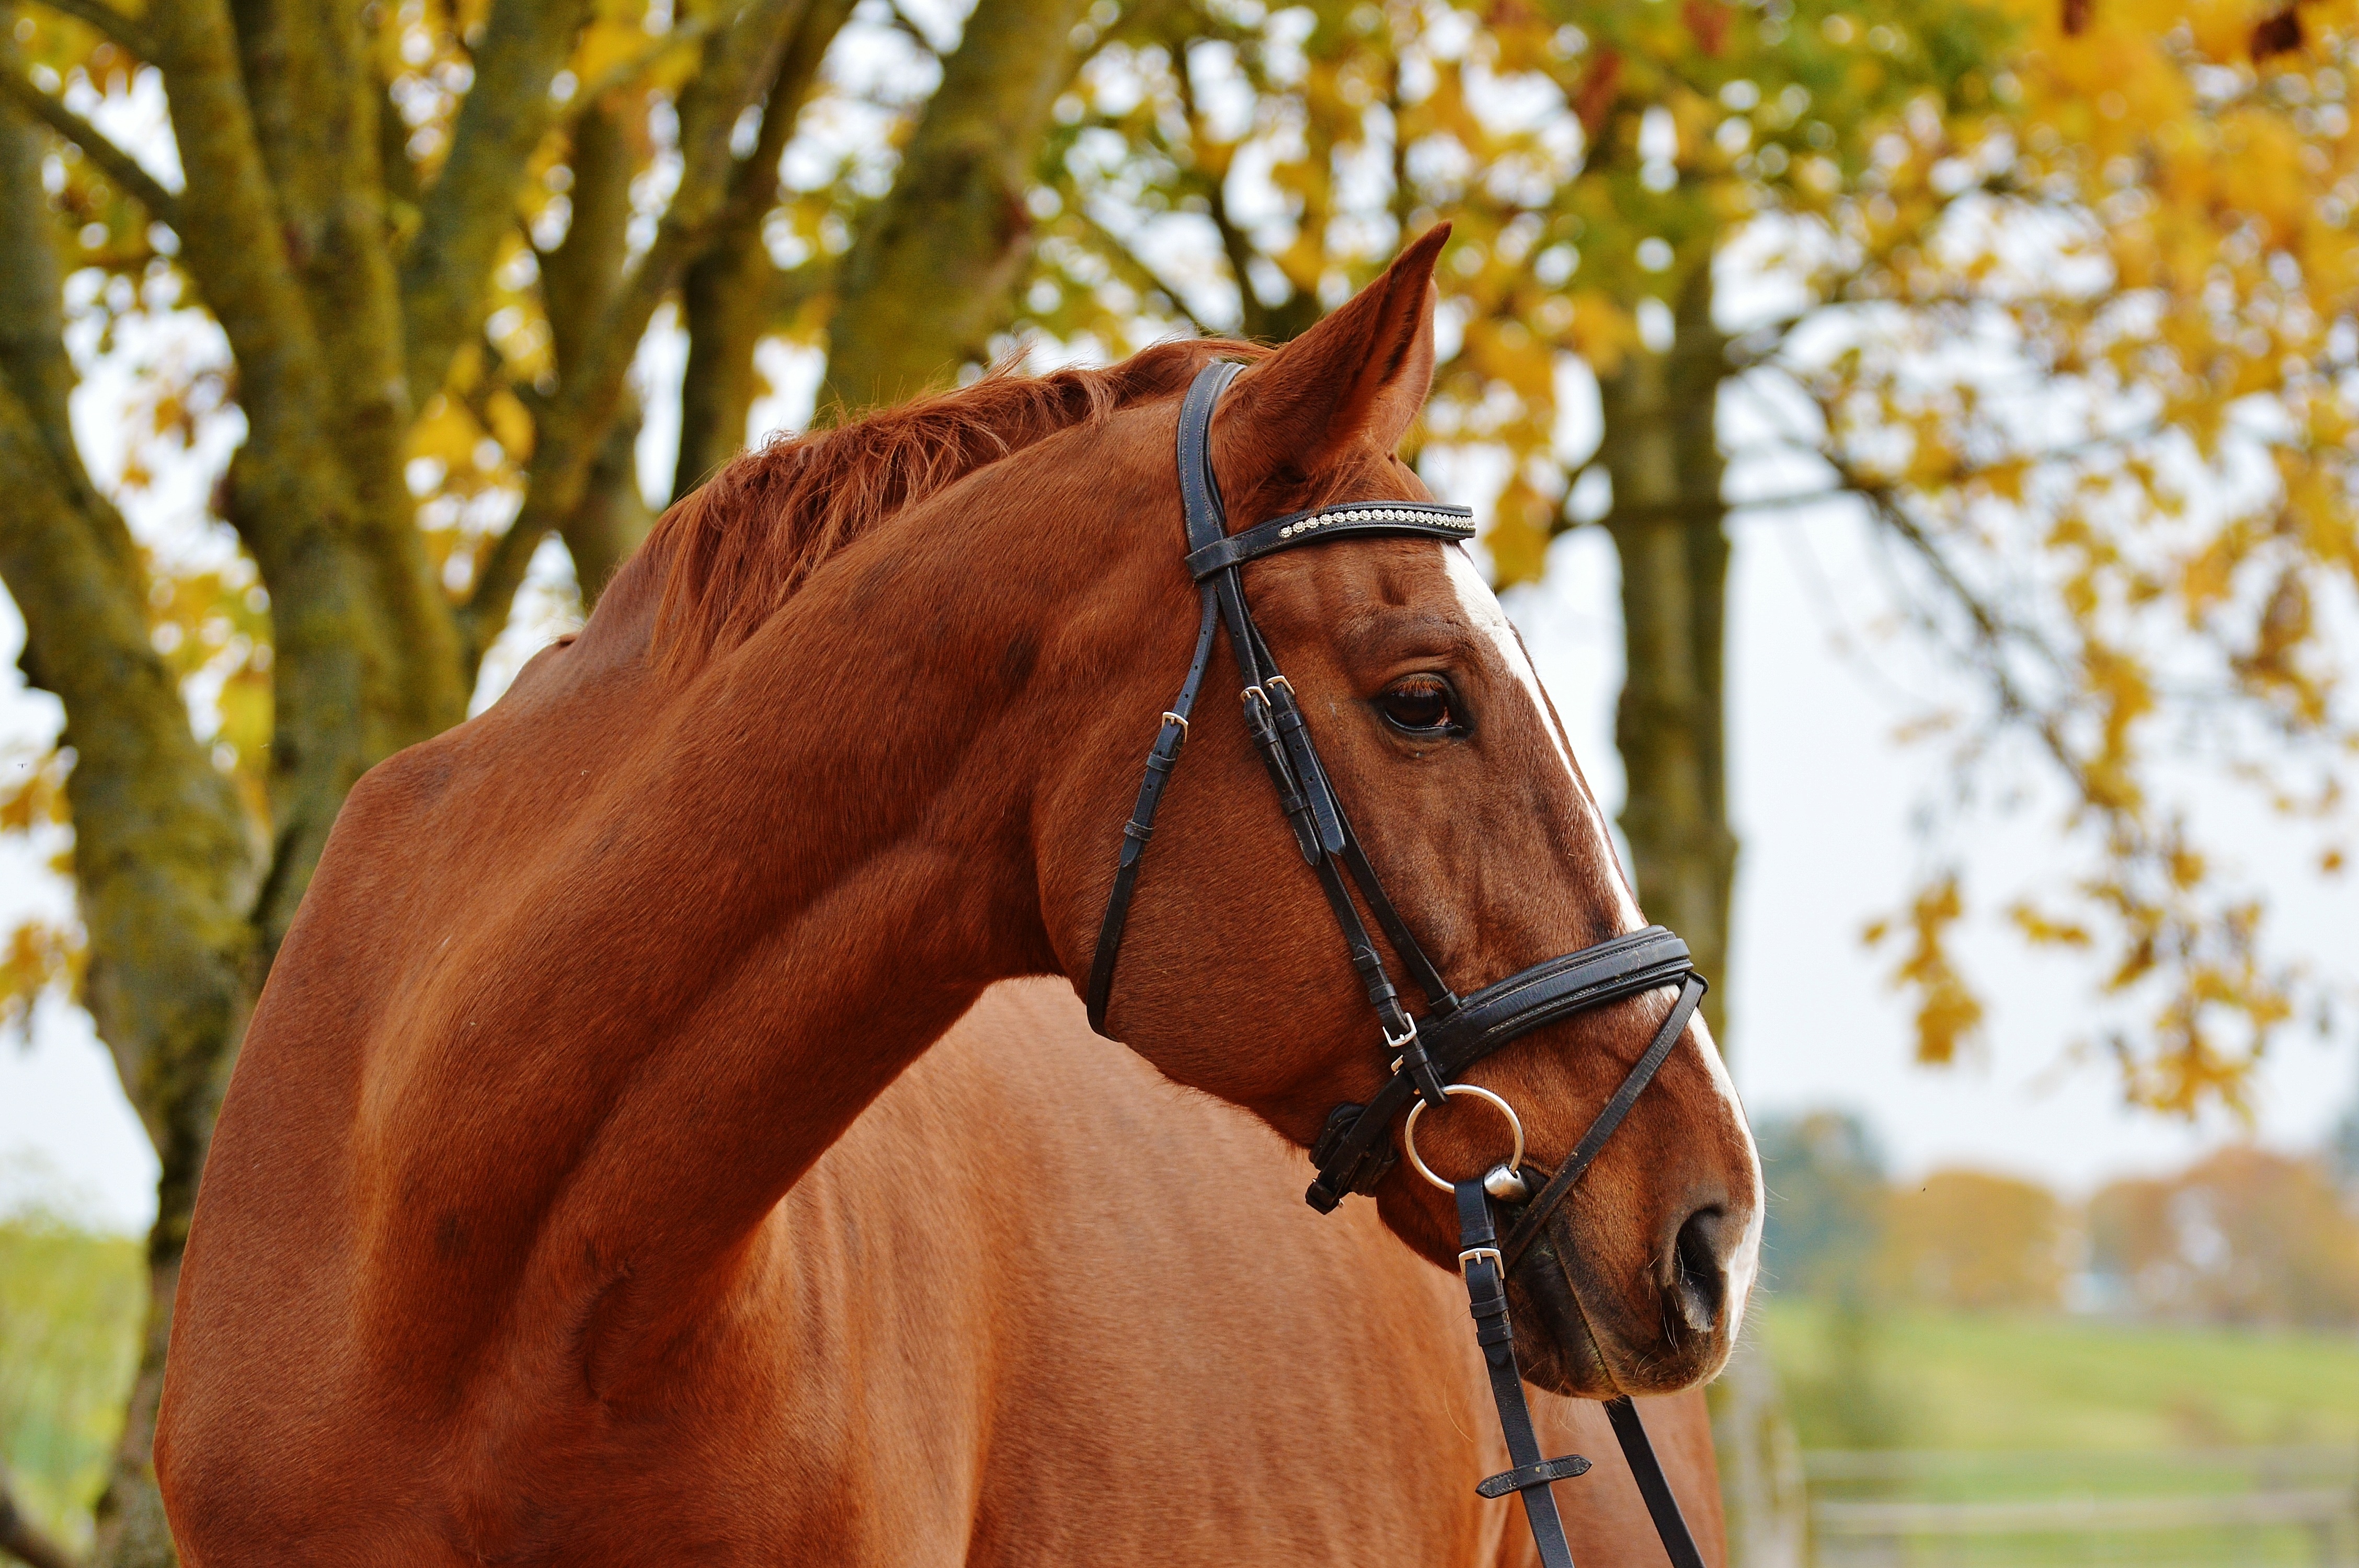
meadow, animal, pasture, horse, autumn, brown, rein, mammal, stallion, mane, ride, colorful, season, close up, bridle, leaves, mare, coupling, reiterhof, equestrianism, horse like mammal, mustang horse, horse tack, animal sports, english riding, equestrian sport